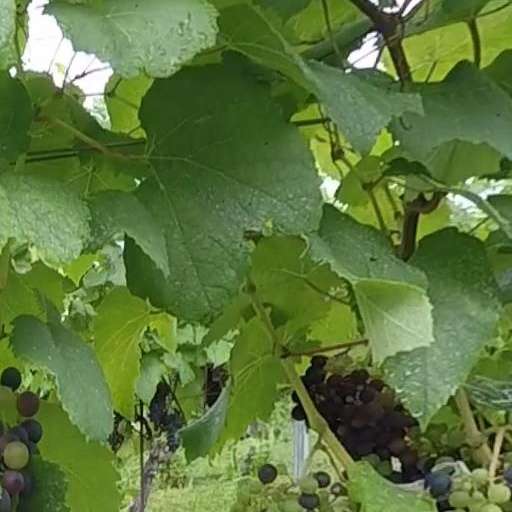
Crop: grape